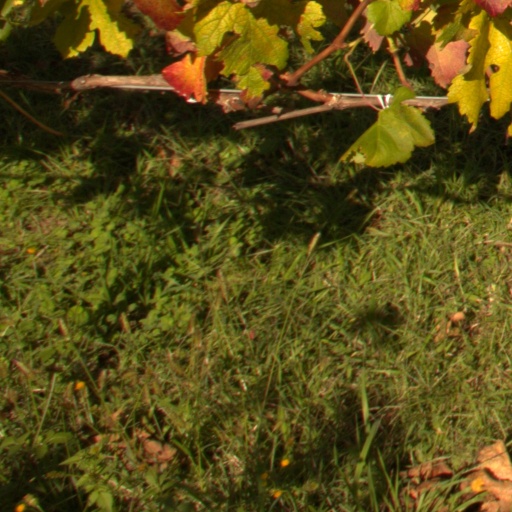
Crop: grape